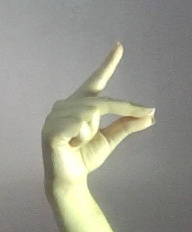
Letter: ta